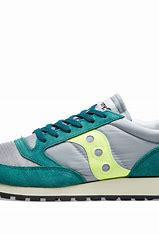
Brand: Saucony
Model: Jazz Original